Pieter Weening

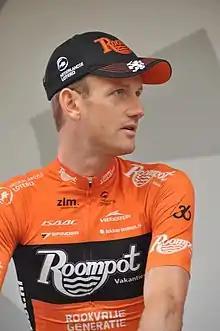
Weening at the 2018 Deutschland Tour

Pieter Weening (born 5 April 1981) is a Dutch former professional road bicycle racer, who rode professionally between 2004 and 2020 – for teams (2004–2011), (2012–2015), (2016–2019), and (2020). During his career, Weening took a total of thirteen victories, including Grand Tour stage victories at the 2005 Tour de France, the 2011 Giro d'Italia and the 2014 Giro d'Italia. He also won the 2013 Tour de Pologne and 2016 Tour of Norway stage races.